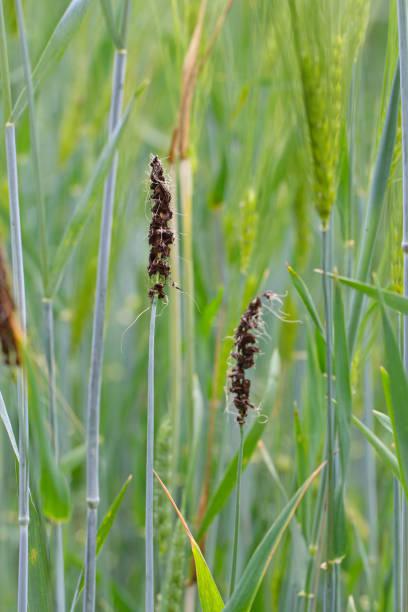
Plant: Wheat
Disease: wheat loose smut